Labour-Farmer Party

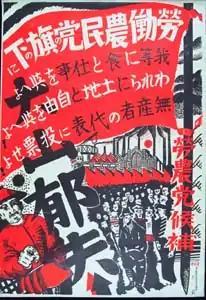
1928 electoral poster of the Labour-Farmer Party candidate Oyama Ikuo. Text reads "Under the Labour-Farmer Party, Give Us Food and Give Us Work!", "Give Us Land and Freedom!", "Vote for the representative of the Proletariat!"

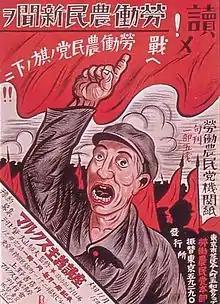
1928 electoral poster of the Labour-Farmer Party

The was a political party in the Empire of Japan. It represented the left-wing sector of the legal proletarian movement at the time. Oyama Ikuo was the chairman of the party. At the time the party was banned by the government in 1928, it was estimated to have around 90,000 members in 131 local organizations. The party was supported by the "Hyōgikai" trade union federation and the Japan Peasant Union.